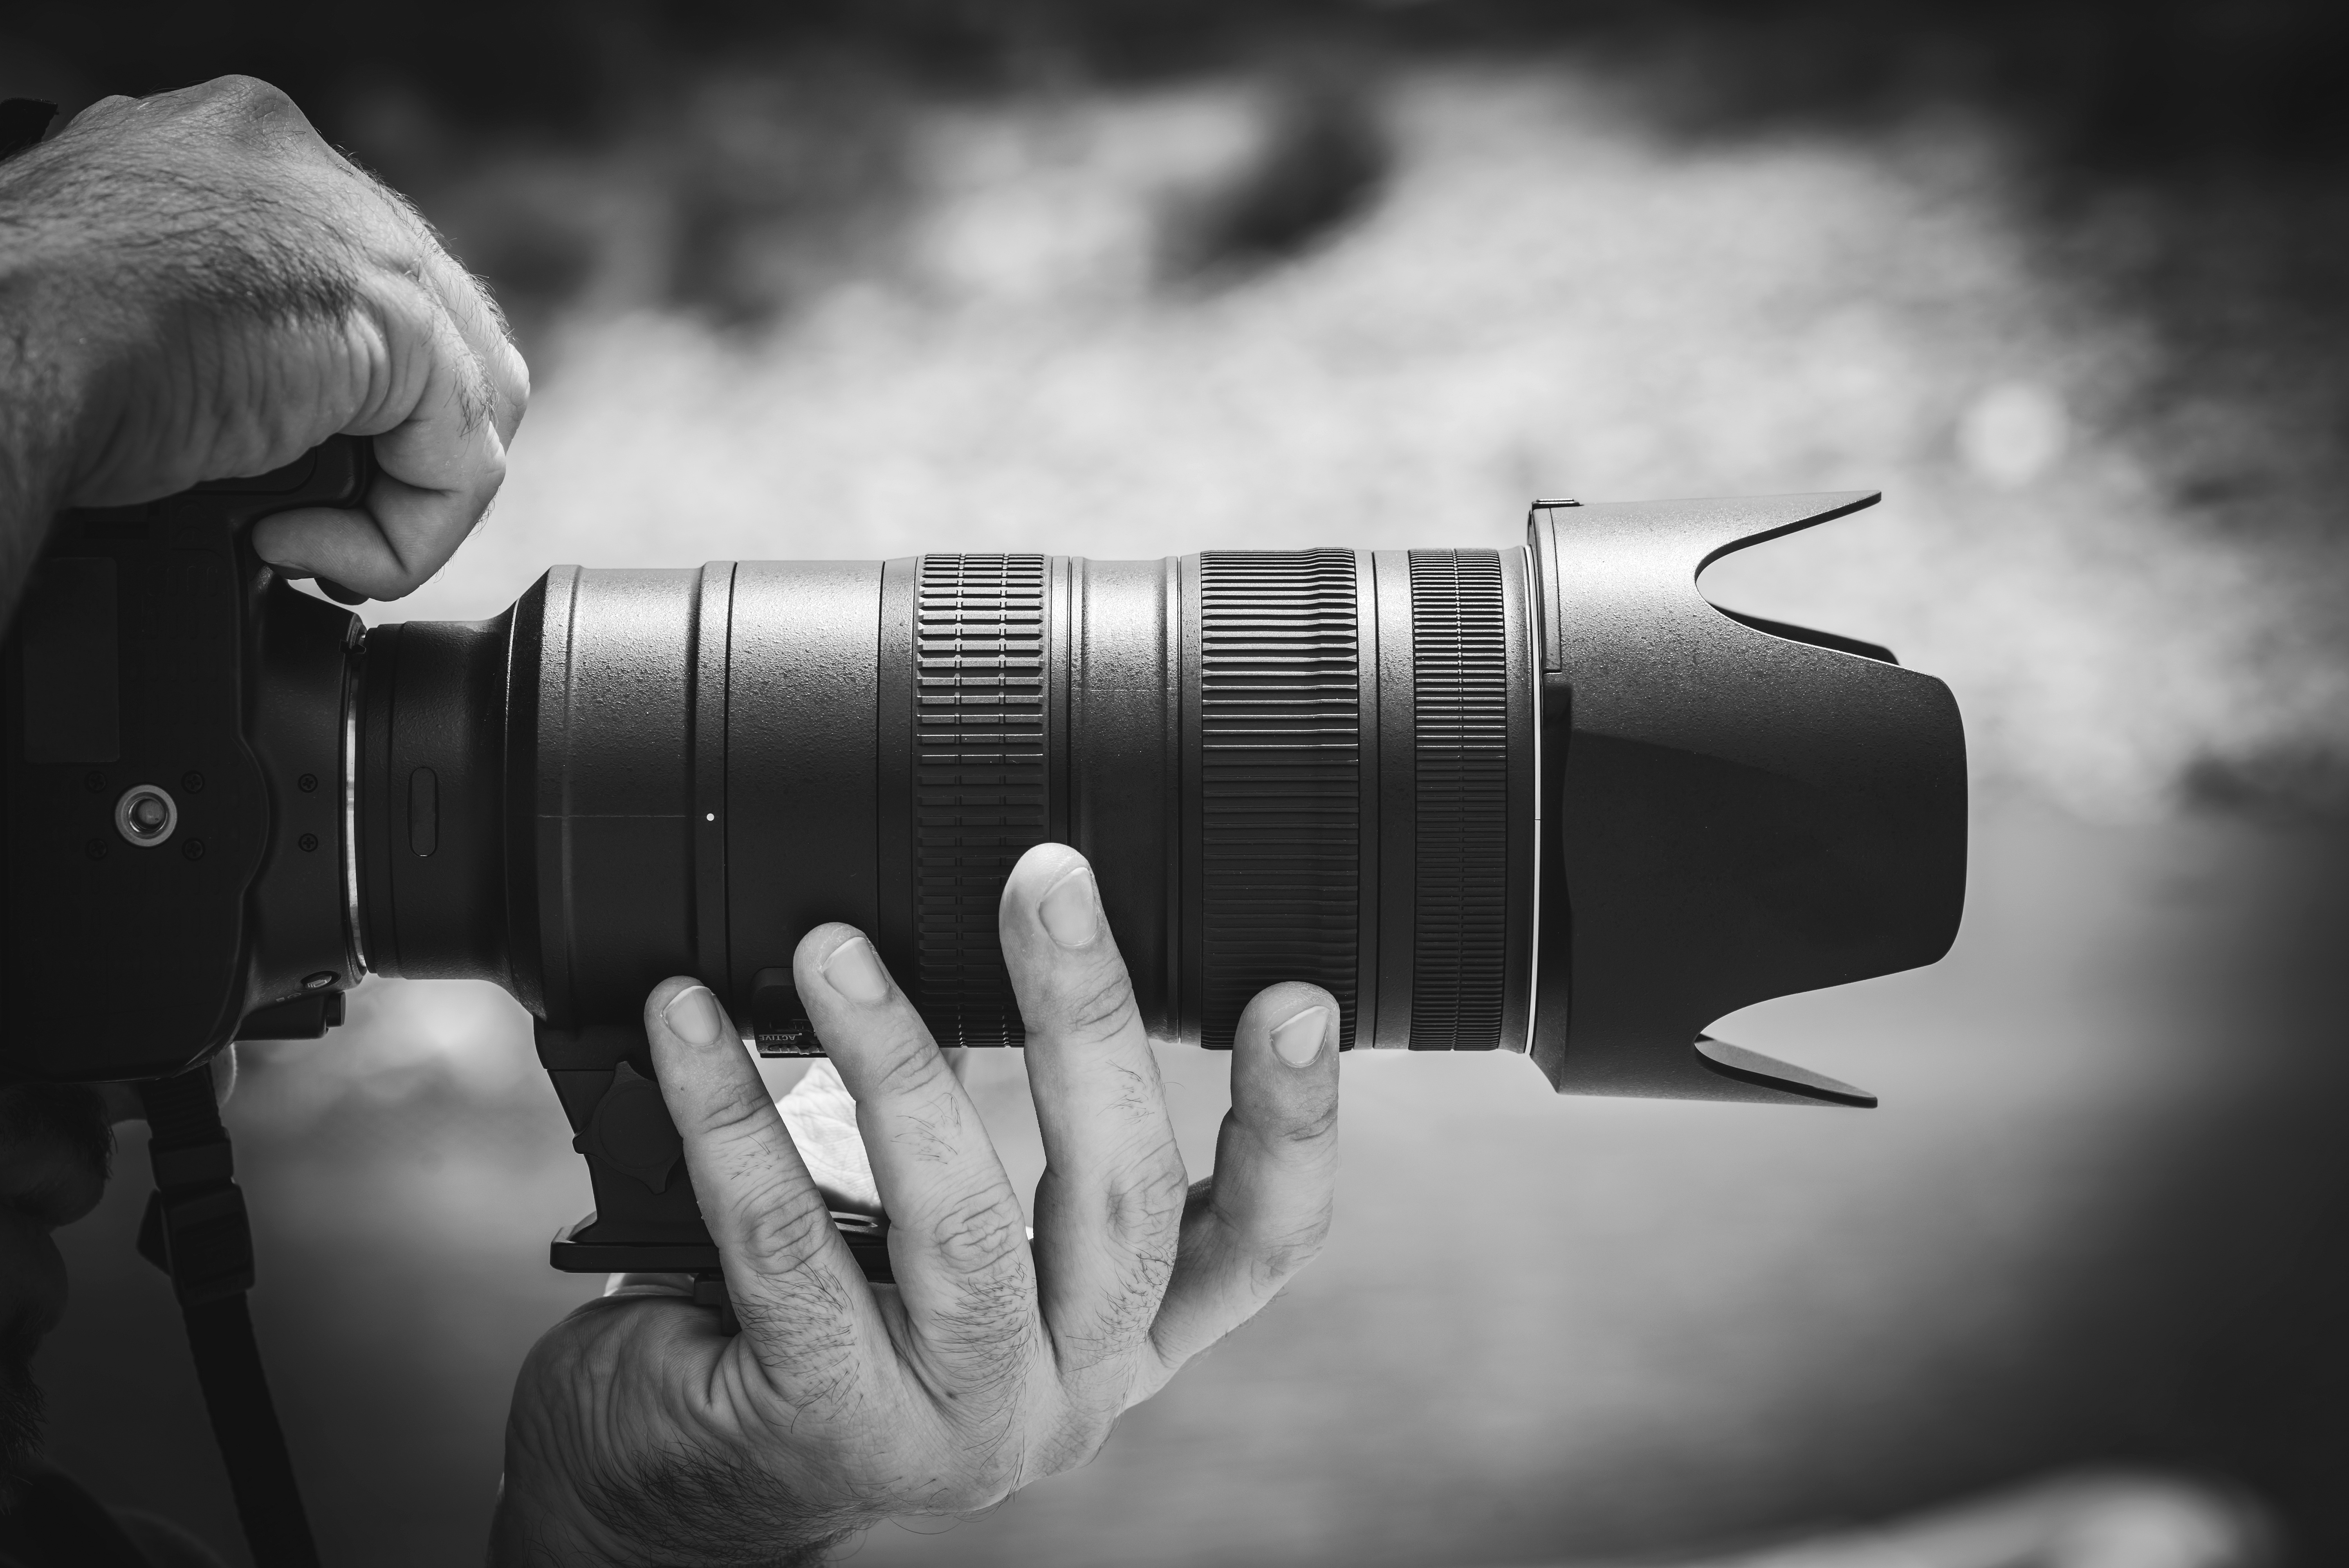
hand, man, outdoor, person, light, bokeh, black and white, people, technology, white, camera, photography, photographer, photo, slr, male, guy, dslr, lens, equipment, color, darkness, black, monochrome, hold, holding, close up, reflex camera, bw, digital camera, focus, vignette, digital, photograph, shoot, zoom, shot, capture, tele, cam, reporter, cinematographer, monochrome photography, digital slr, film noir, single lens reflex camera, mirrorless interchangeable lens camera